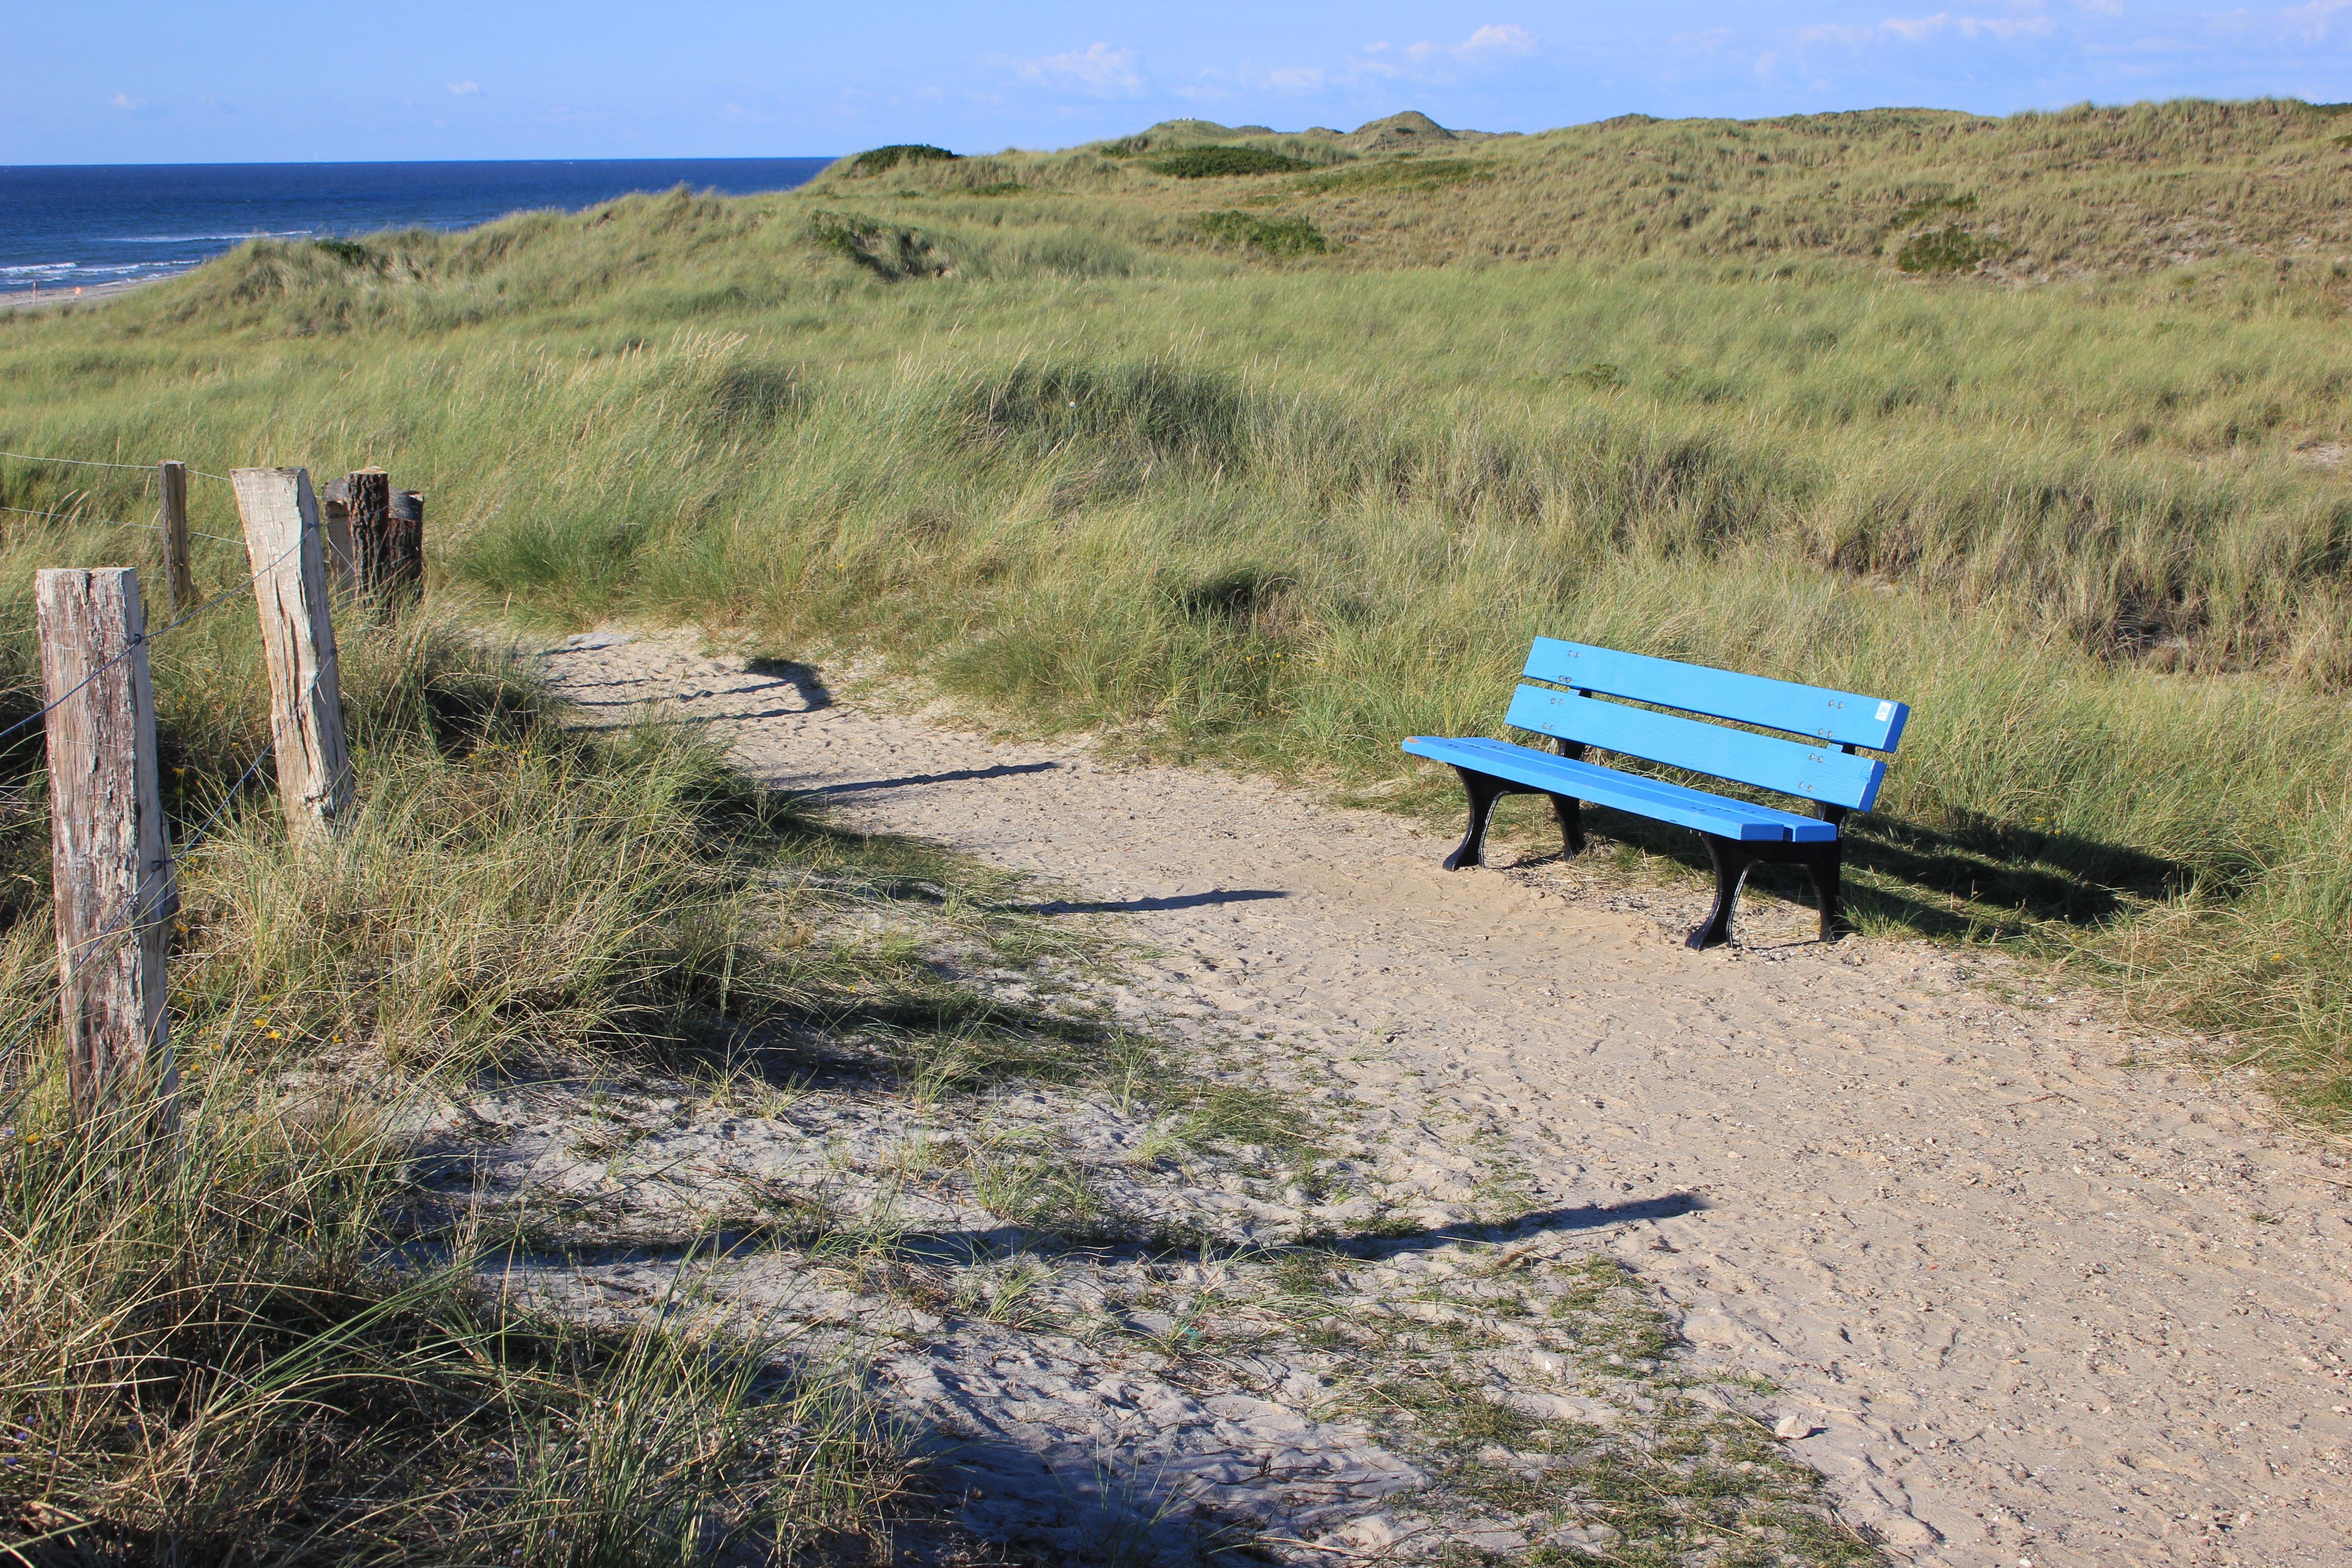
sea, grass, marsh, wilderness, trail, prairie, ranch, rest, terrain, dunes, bank, relaxation, geology, grassland, wetland, bog, break, habitat, away, north sea, ecosystem, steppe, rural area, natural environment, grass family